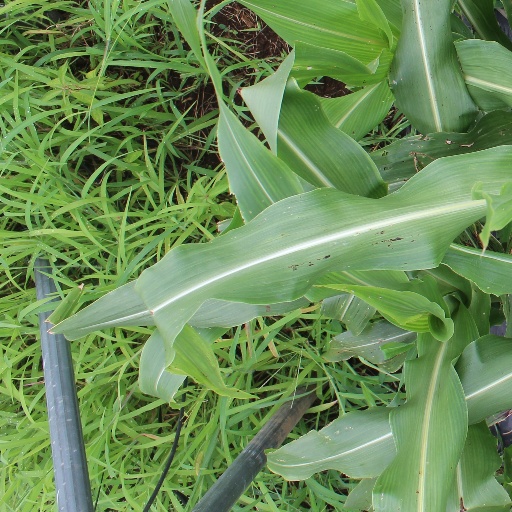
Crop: sorghum